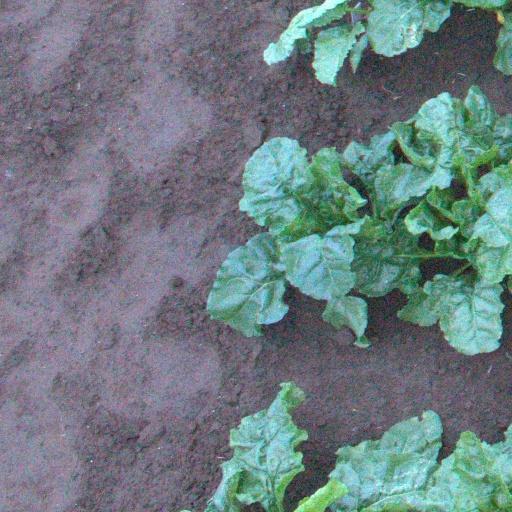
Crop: sugar beet